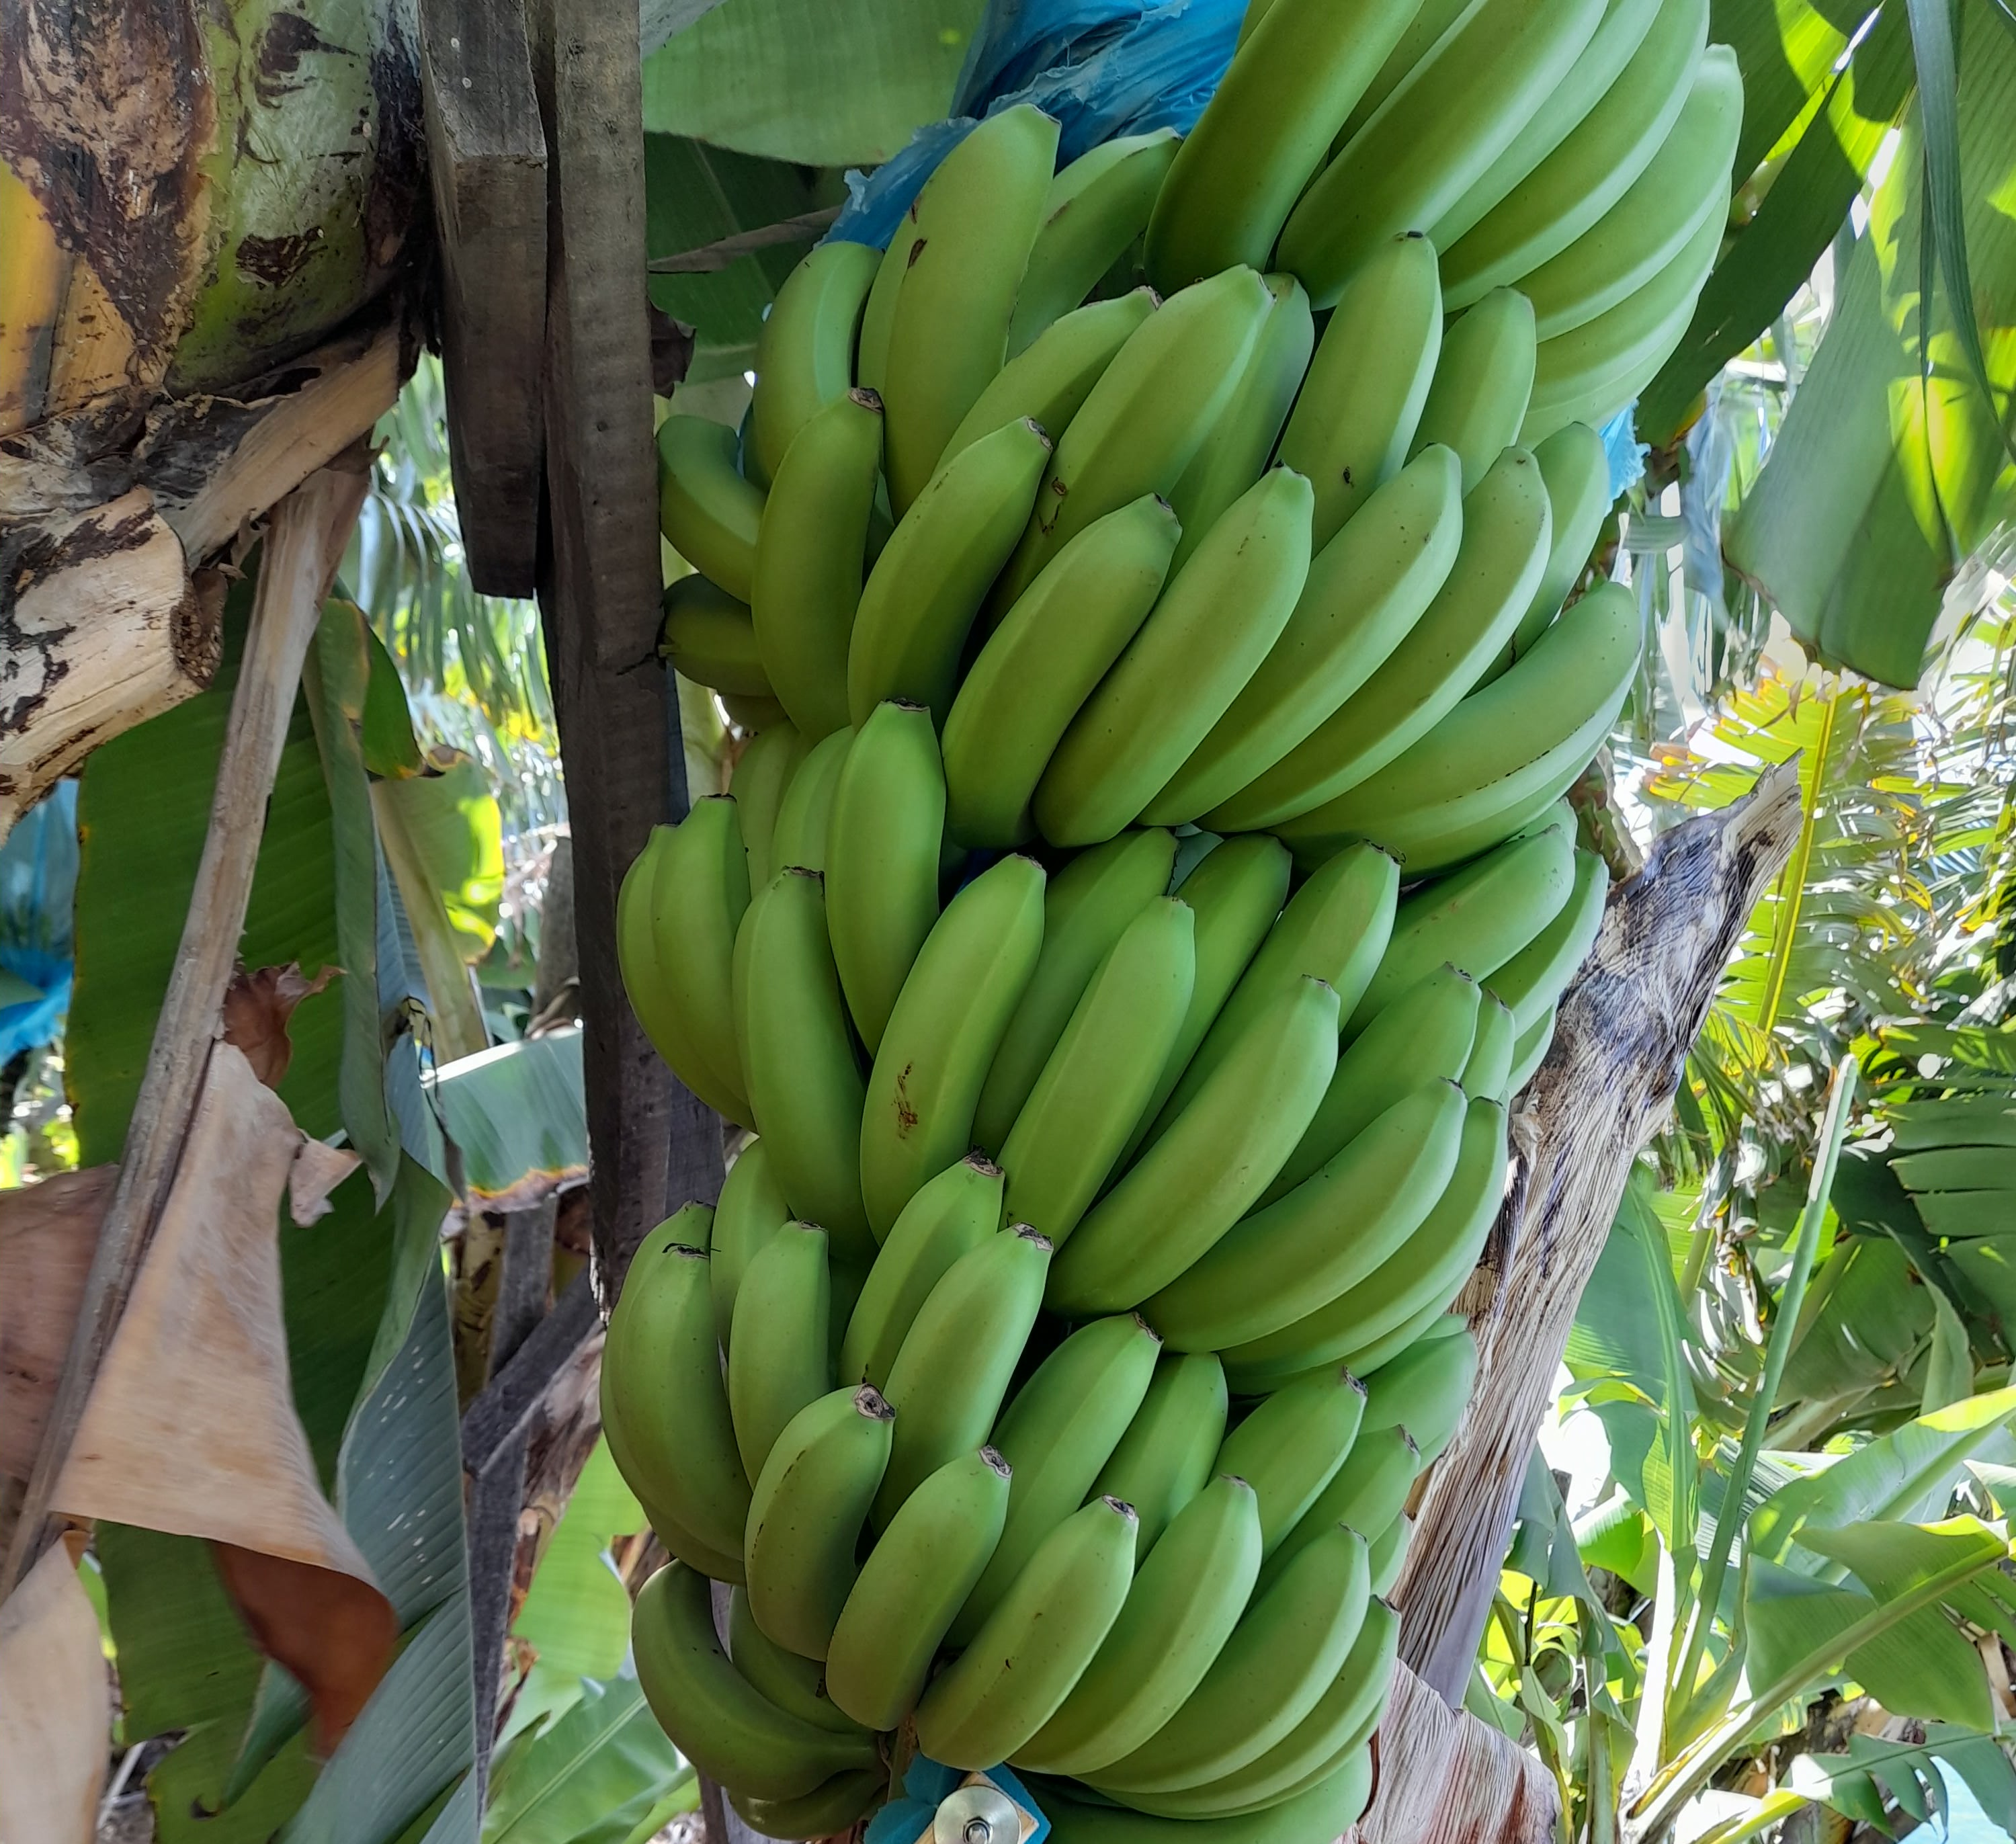
Label: Cut